Joanna Cannan

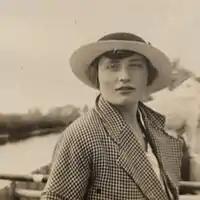

Joanna Maxwell Cannan (27 May 1896 – 22 April 1961) was an English writer of pony books and detective novels, the former aimed mainly at children. She belonged to a family of prolific writers.